David Tod

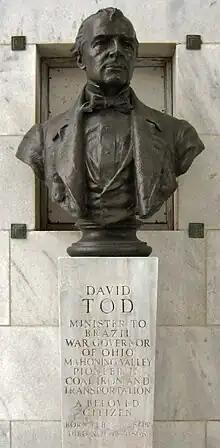
David Tod bust inside the National McKinley Birthplace Memorial

Tod was unable to secure renomination in 1863, losing it to another War Democrat, John Brough, who enjoyed greater popularity among Ohioans and more actively supported the anti-slavery direction the Northern war effort had by then taken. President Abraham Lincoln then offered Tod the post of U.S. Secretary of the Treasury, telling an aide, "He is my friend, with a big head full of brains... he made a good governor, and has made a fortune for himself". Tod, knowing he was not radical enough for Republicans in the United States Senate and in fragile health, declined the appointment. Tod died of a stroke in 1868, at the age of 63, leaving a widow and seven children. He was a Republican Presidential elector in 1868 for Grant/Colfax. He died before the meeting of electors, and was replaced by G. V. Dorsey.